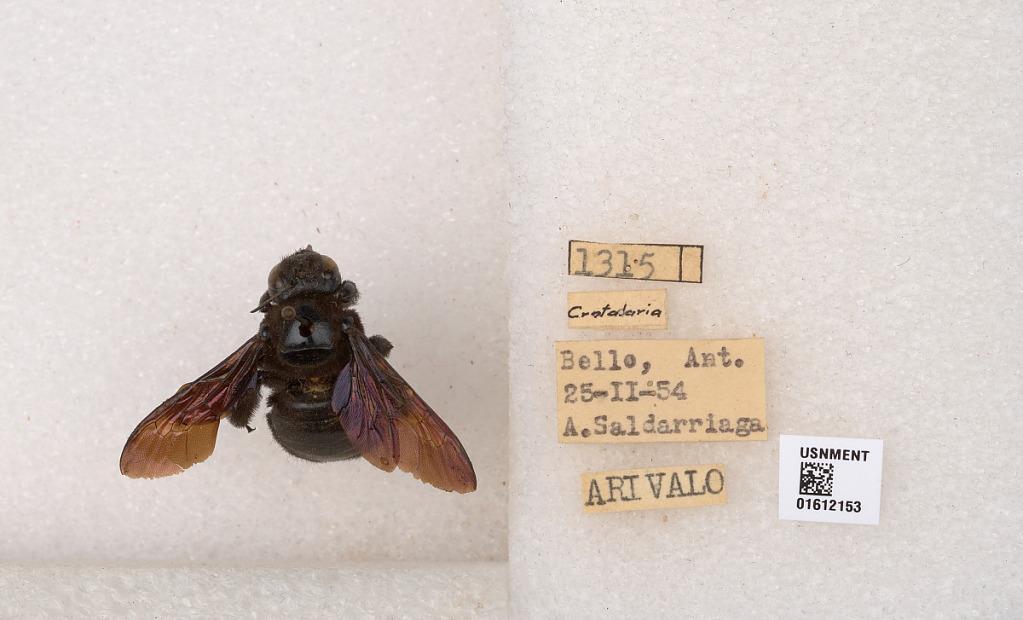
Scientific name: Xylocopa (Neoxylocopa) sp.
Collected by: A. Saldarriaga
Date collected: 1954-2-25
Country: Colombia
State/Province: Antioquia
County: Bello
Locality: Bello